Gentrification in Philadelphia

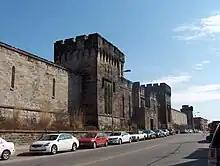
The Eastern State Penitentiary

Fishtown, is an area to the northeast of Center City on the banks of the Delaware River. The neighborhood has traditionally been home to a large working class and working poor Irish Catholic population. Fishtown's proximity to Center City and other gentrifying neighborhoods, Northern Liberties and Old City, the hipster culture has recently spread into Fishtown and the surrounding area. Artists, musicians, and young professionals have been drawn to the area, and they are rapidly buying up properties. The nightlife and art scene, resulting from the growing population of "hipsters", creates a new and young atmosphere in the neighborhood. This change in the make-up and character of the neighborhood attracts more people of the same relatively young and affluent demographic, thus reinforcing the process of gentrification.